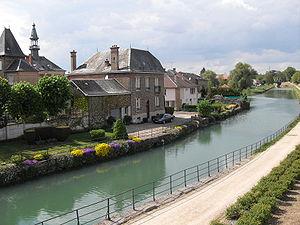
Canal de la Meuse à Mouzon
Mouzon est une ancienne commune française située dans le département des Ardennes en région Grand Est.